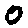
Label: 0